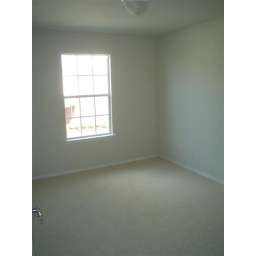
standing in the door way...bedroom to the right of the hall way.